Flick (2008 film)

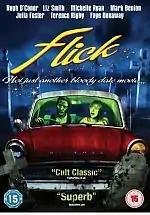

Flick is a campy British horror film written and directed by David Howard, and starring Hugh O'Conor and Faye Dunaway. It had its theatrical release in 2008, and the DVD of the film was released in the United Kingdom on 19 October 2009. The film was shot in Wales, in and around Cardiff, Pontypool, Newbridge (Caerphilly) and Briton Ferry.